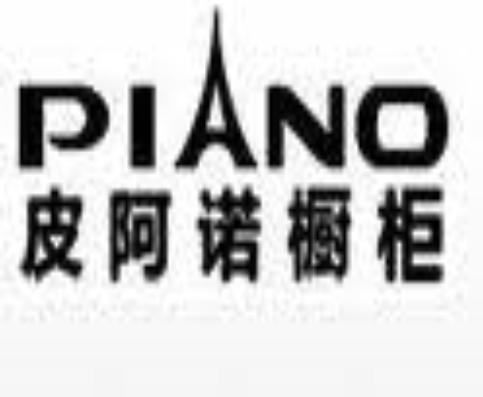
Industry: Necessities